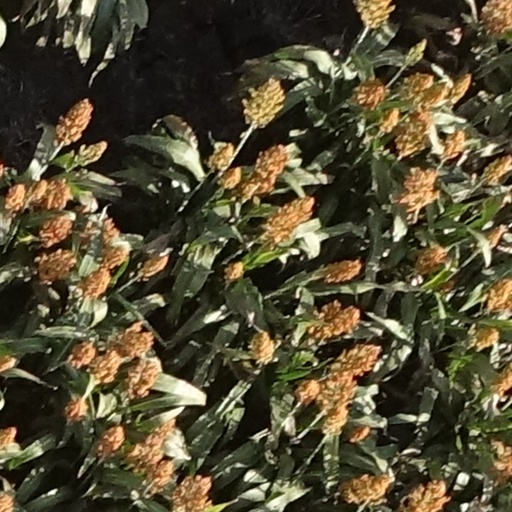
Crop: sorghum